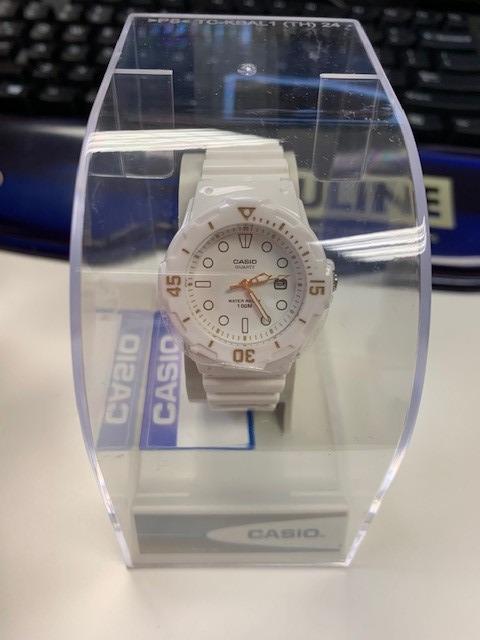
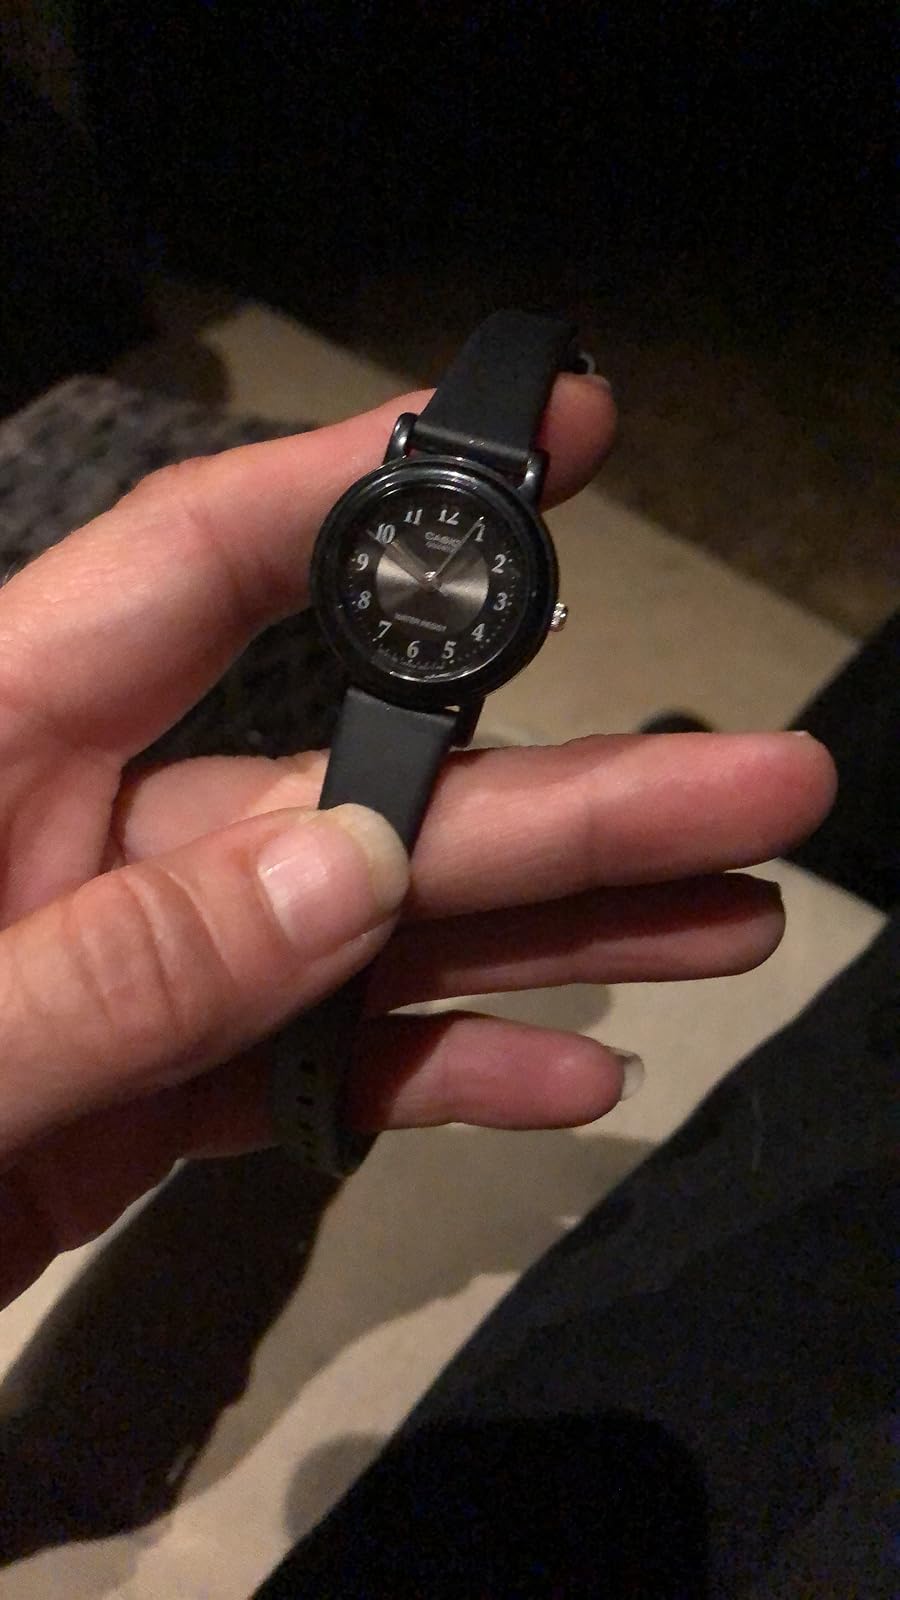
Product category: accessories_watch
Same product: no